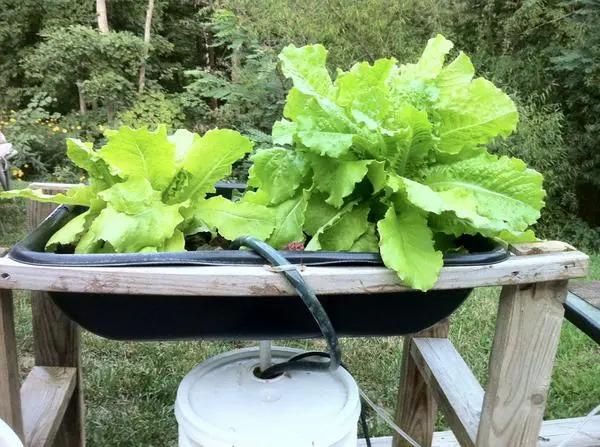
kilimo cha majimaji kilichowekwa kwenye beseni na ndoo zenye rangi nyeusi kweupe zimechipusha vitalu vyenye mbogamboga zenye rangi ya kijaini kibichi, mandhari ya eneo hilo likiwa na mwanga mkali wa jua likizungkwa na miti mirefu.